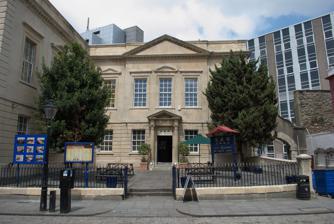
Building: Old Library, Bristol
Country: United Kingdom
Year built: 1740
Old Library, Bristol Location within Bristol General information Town or city Bristol Country England Coordinates 51°27′07″N 2°35′43″W / 51.45186°N 2.59538°W / 51.45186; -2.59538 Completed 1740 The Old Library ( grid reference ST587727 ) is a historic building on the north side of King Street, Bristol , England. It was built in 1738–40 and has been designated by English Heritage as a grade II* listed building . Until 1906 it housed the main collections of Bristol's public library , which was one of the first in England when it was founded in 1613 on the same site. Users of the library included Samuel Taylor Coleridge , Robert Southey and Humphry Davy . From 1779 the building also contained one of the country's first public displays of fossils . History Founded in 1613, Bristol's public library was only preceded in England by those of Norwich in 1608 and Ipswich in 1612. It was originally housed in the King Street lodge of Bristol merchant Robert Redwood, who donated it to Bristol Corporation . When this building decayed the city replaced it in 1738–40 on the same site. In 1772 the King Street library was taken over by the Bristol Library Society , a subscription library . Over time its private membership would include Samuel Taylor Coleridge, Robert Southey and Humphry Davy. Southey joined in 1793 and his very first borrowing, William Enfield 's History of Philosophy , contained utopian material which gave him ideas for a "Southeyopolis", recorded in his correspondence of that year. This was months in advance of his development of Pantisocracy with Coleridge in 1794. In 1795 his borrowings of Classical history books corresponded to topics he was covering in a series of public lectures in Bristol. In the 19th century, complaints were recorded both by the Bristol Library Society, which wanted the space occupied by the city's collection for its own books, and by the Bristol public, who were denied access to both collections. The city eventually ejected the Society, making the library free to the public from 1856. In 1876 after a refurbishment it was renamed as the Central Library. In 1899 Vincent Stuckey Lean left a bequest of £50,000 for a new library building. As a result, in 1906 the library was moved to the newly built Bristol Central Library on College Green . The King Street building eventually became a restaurant. Notable 19th-century city librarians include, James Fawckner Nicholls (1868-83) and John Taylor (1883-93), who were co-authors of Bristol Past and Present (1881-2). Architecture and fittings The Bristol old library in 2017, which has been running as Chinese restaurant, Cathay Rendezvous, since 1986. The present King Street building dates from 1738–40. It was built in the early Georgian Palladian style, with a 5-window front including a 3-window centre with a pediment . The shallow porch , which has fluted Composite columns, is unobtrusive in a similar way to other buildings of the 1730s in Bristol. It was probably designed by the stonemason and carver James Paty the Elder , the first in a succession of members of the Paty family prominent as builders of 18th century Bristol, although John Strahan has also been suggested as a possible architect. Another possibility that has been suggested is William Halfpenny . The imposing and disproportionately tall first storey of the Old Library was echoed in Halfpenny's designs a few years later for Clifton Court and Coopers' Hall , although this could have been imitation of Paty's design. The library in 1876. It is believed that Paty did carve the building's ornamentation. Unfortunately, many of the decorative features have been lost over time and as a result of repairs. Decaying features such as a fine Bristol coat of arms on the pediment, figures of putti depicted reading books above the first floor windows, and much of the mouldings and other details, were removed in the 20th century instead of being restored. One of the putti may have survived; there is one on the wall of St Michael on the Mount Primary School on St Michael's Hill in Bristol, which may have come from the library. A west wing, projecting towards the street, was added in the late 18th century. The Old Library's reading room had contained antique furniture and fittings, including an ornate oak overmantel carved by Grinling Gibbons . These were moved to the Bristol Room of the new Central Library. Former collections A forerunner of the public library was the library of the Parish Church of St Leonards the vicars being the first Librarians. In 1613 the library's founding collection was the donation of Tobias Matthew , the Archbishop of York , who was born in Bristol. In 1906 it was transferred to the new Central Library, which also reacquired the Bristol Library Society's reference collection of 45,000 books. In the 19th century the library was the first in the country to establish a "Local Collection", containing local history books and maps. Since then the Central Library's Local Studies Service has gone on to gain "designated status" under the national Designation Scheme . The Old Library housed one of the first public displays of fossils in the country, obtained in 1779 from the bequest by the Bristolian geologist Alexander Catcott of his collections of books, fossils and minerals. Later transferred to the Bristol Museum , the fossils were destroyed in World War II . However Catcott's books were in the new Central Library and survived. See also Grade II* listed buildings in Bristol References